Ursus of Aosta

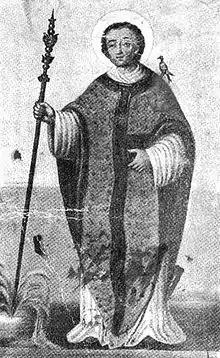

Ursus of Aosta (fl. 6th century) was an Italian evangelist of the 6th century, today venerated as a saint. His feast day is February 1.